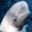
Label: whale